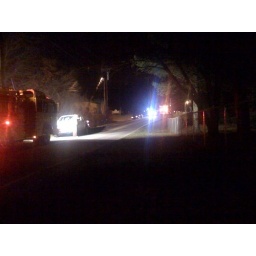
Bad auto accident earlier, further down Shepherd. At least one car in